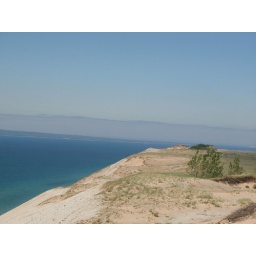
Some sand dunes rise 250+ ft. above the lake shore